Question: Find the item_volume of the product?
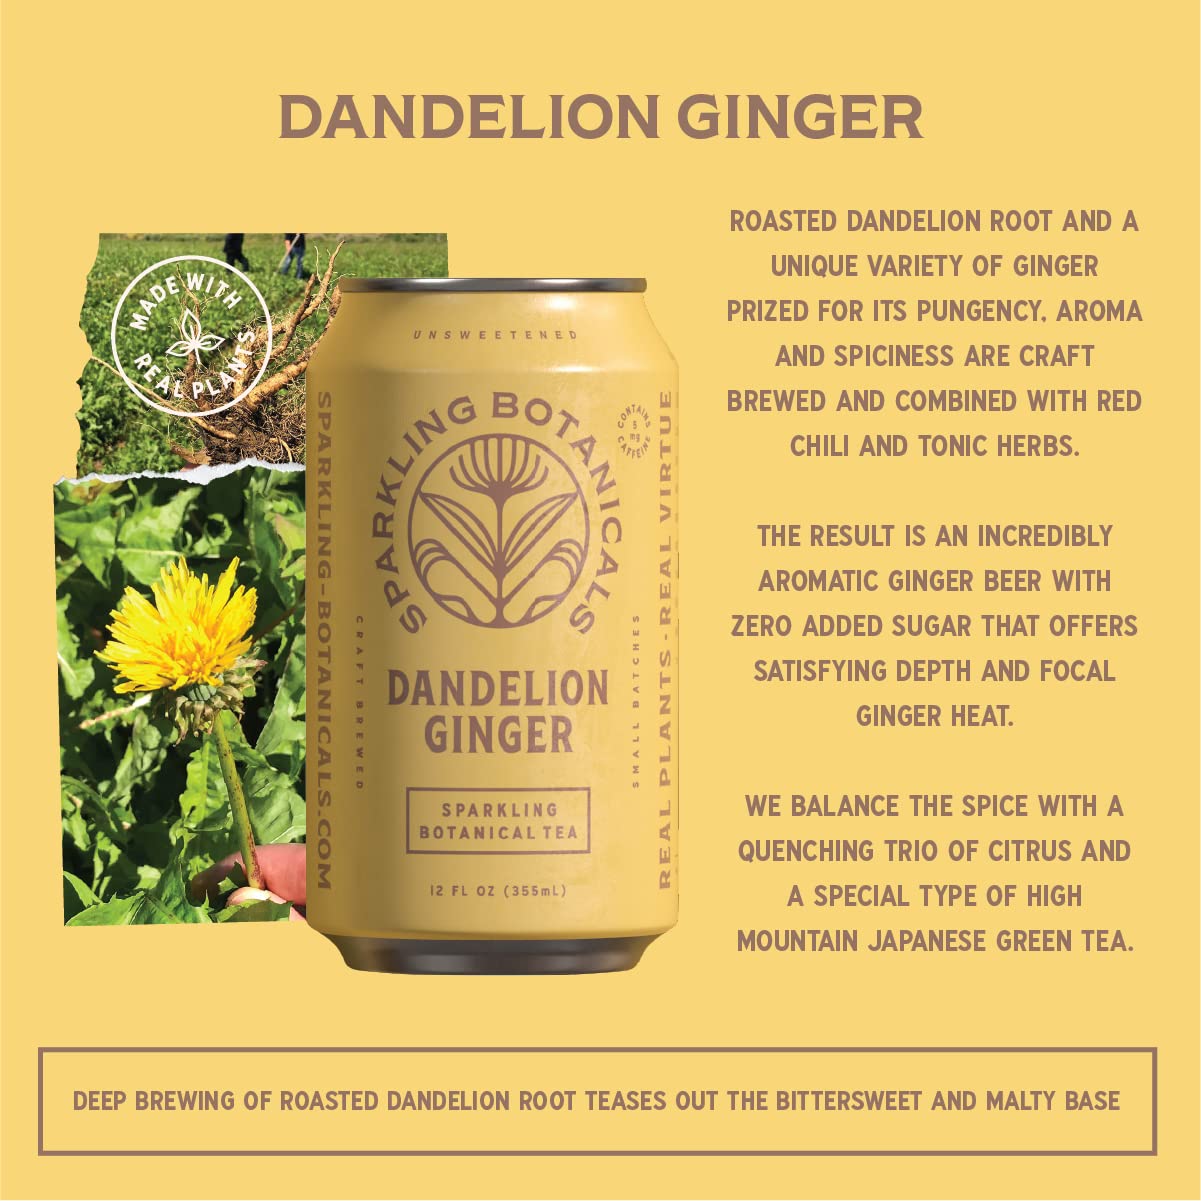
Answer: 12.0 fluid ounce